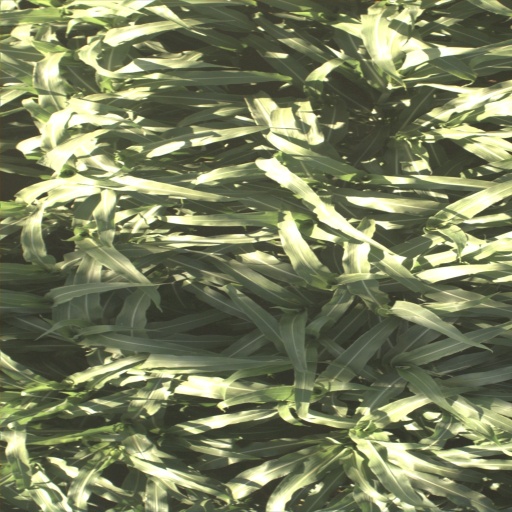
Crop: sorghum